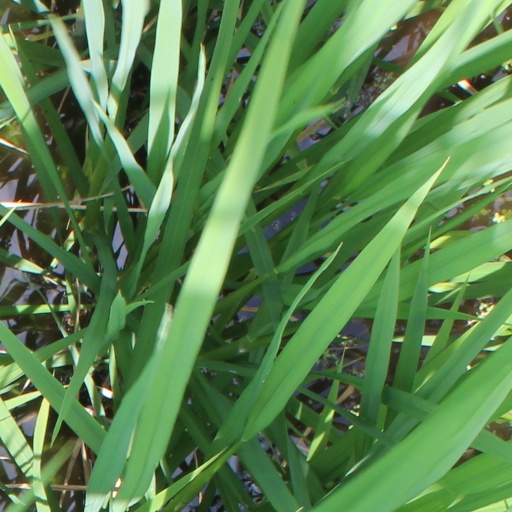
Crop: rice